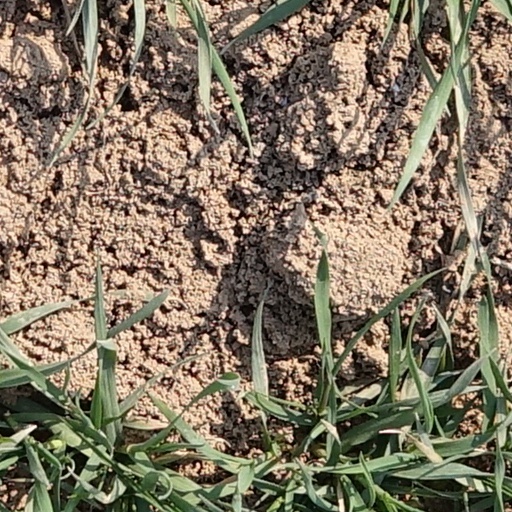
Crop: wheat